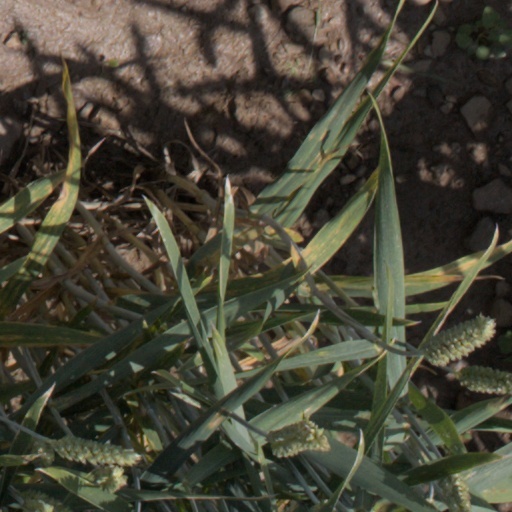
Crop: wheat